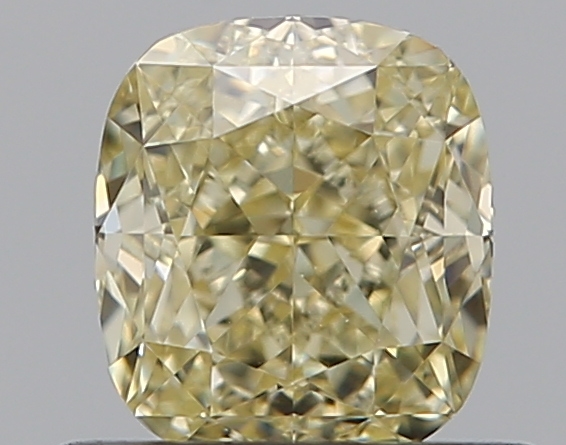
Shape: cushion
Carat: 0.62
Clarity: VVS2
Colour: FANCY
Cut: EX
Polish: EX
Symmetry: VG
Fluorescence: M
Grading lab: GIA
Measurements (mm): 5.02 x 4.49 x 3.13